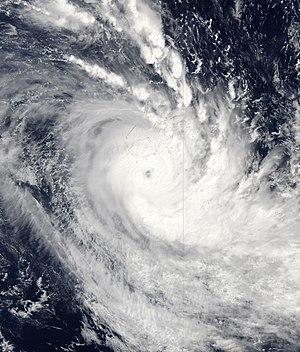
Le cyclone tropical intense Harold est un cyclone tropical très puissant, qui a été à l'origine de dégâts considérables dans les îles Salomon, le Vanuatu, les îles Fidji et les îles Tonga en avril 2020. Harold fut le premier cyclone de catégorie 5 de l'année 2020. Il a d'abord été remarqué le 1ᵉʳ avril, en tant que dépression tropicale se développant dans un creux barométrique à l'est de la Papouasie-Nouvelle-Guinée. Le jour suivant, le système s'est déplacé en direction du sud-est au-dessus de la mer des Salomon et a ensuite été classé en cyclone tropical nommé « Harold » par le Bureau australien de météorologie. Le système est passé dans la zone de responsabilité du Service de météorologie des Fidji le 2 avril.